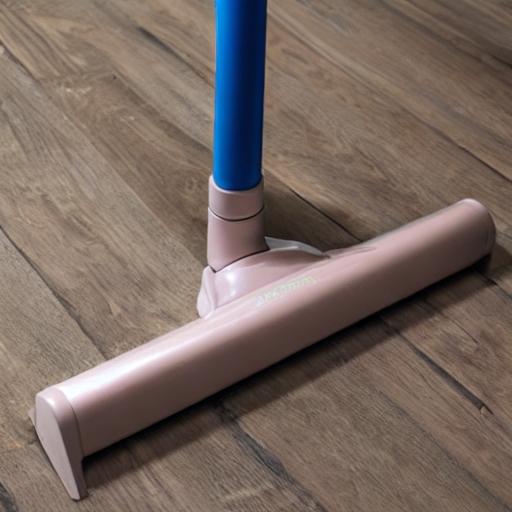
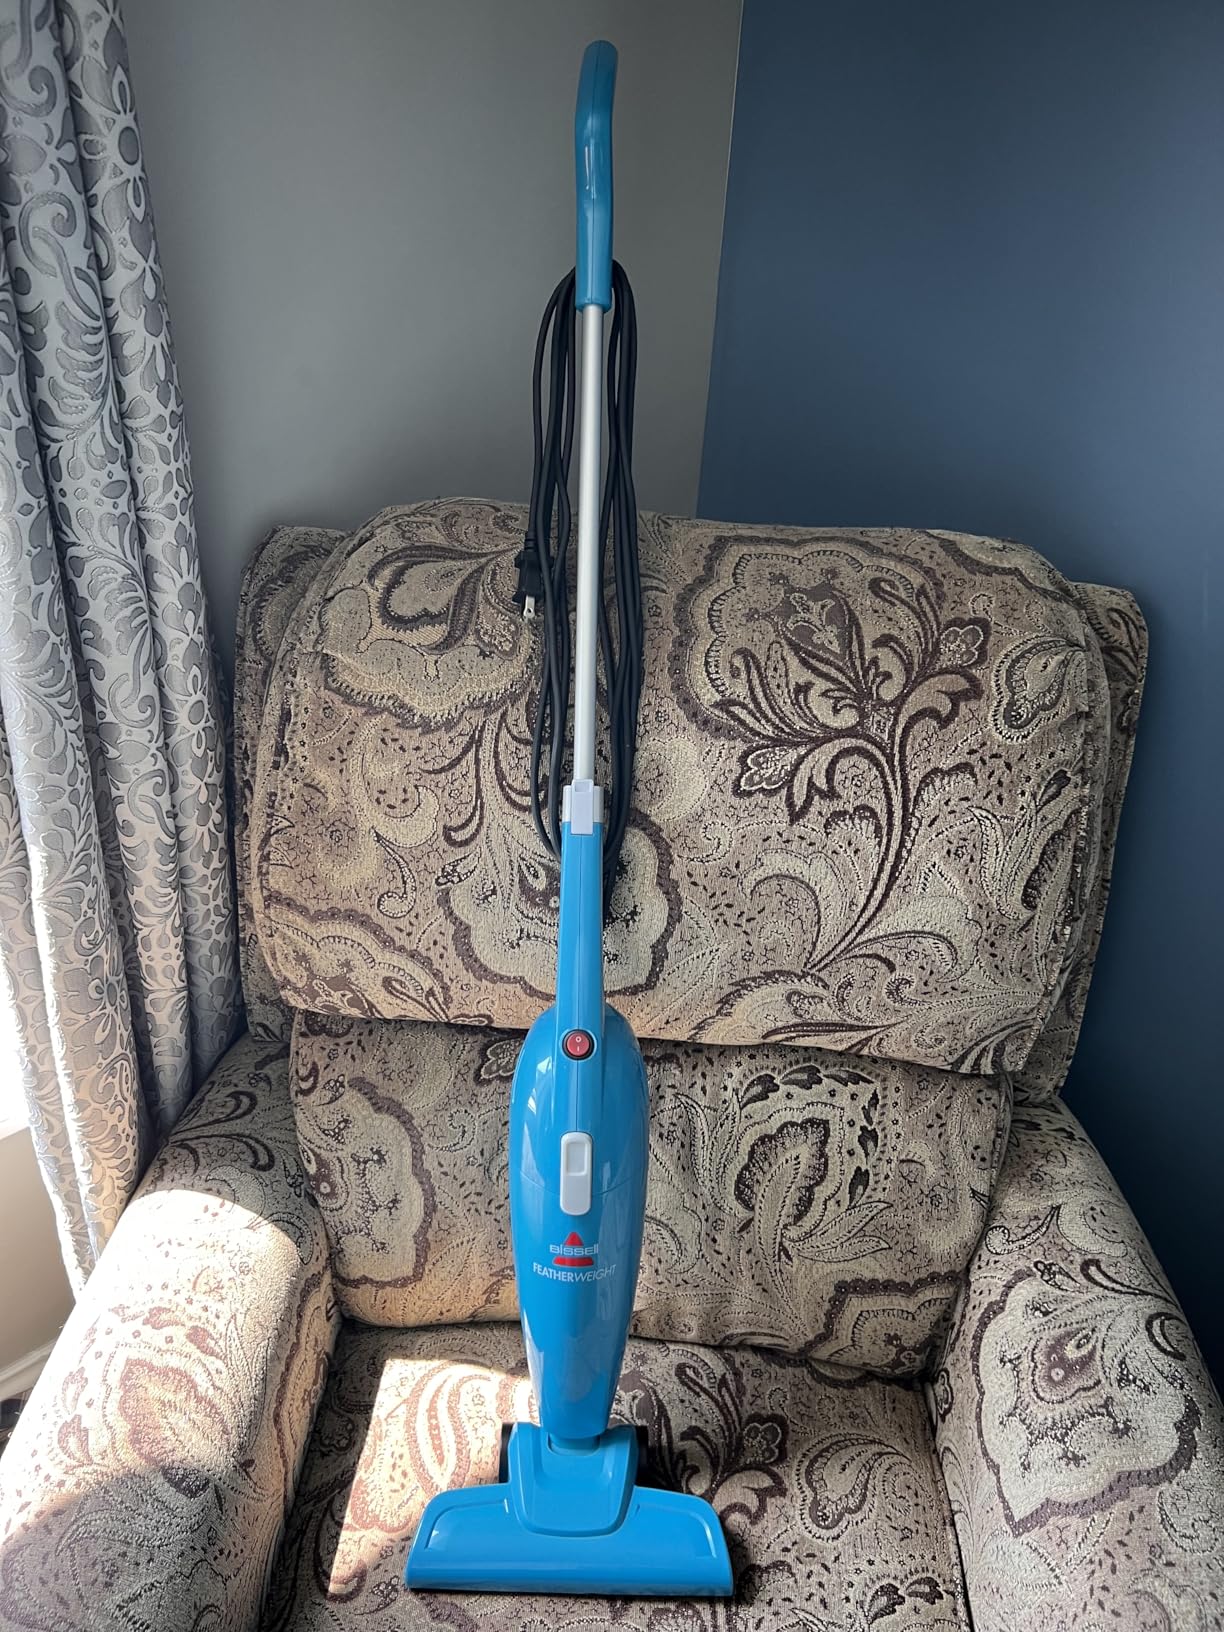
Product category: items_vacuum
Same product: no